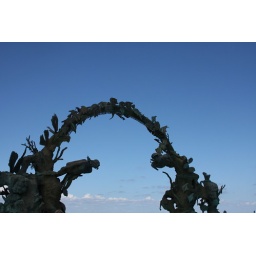
Sculpture of divers, coral, and tropical fish along the beach in Cozumel.